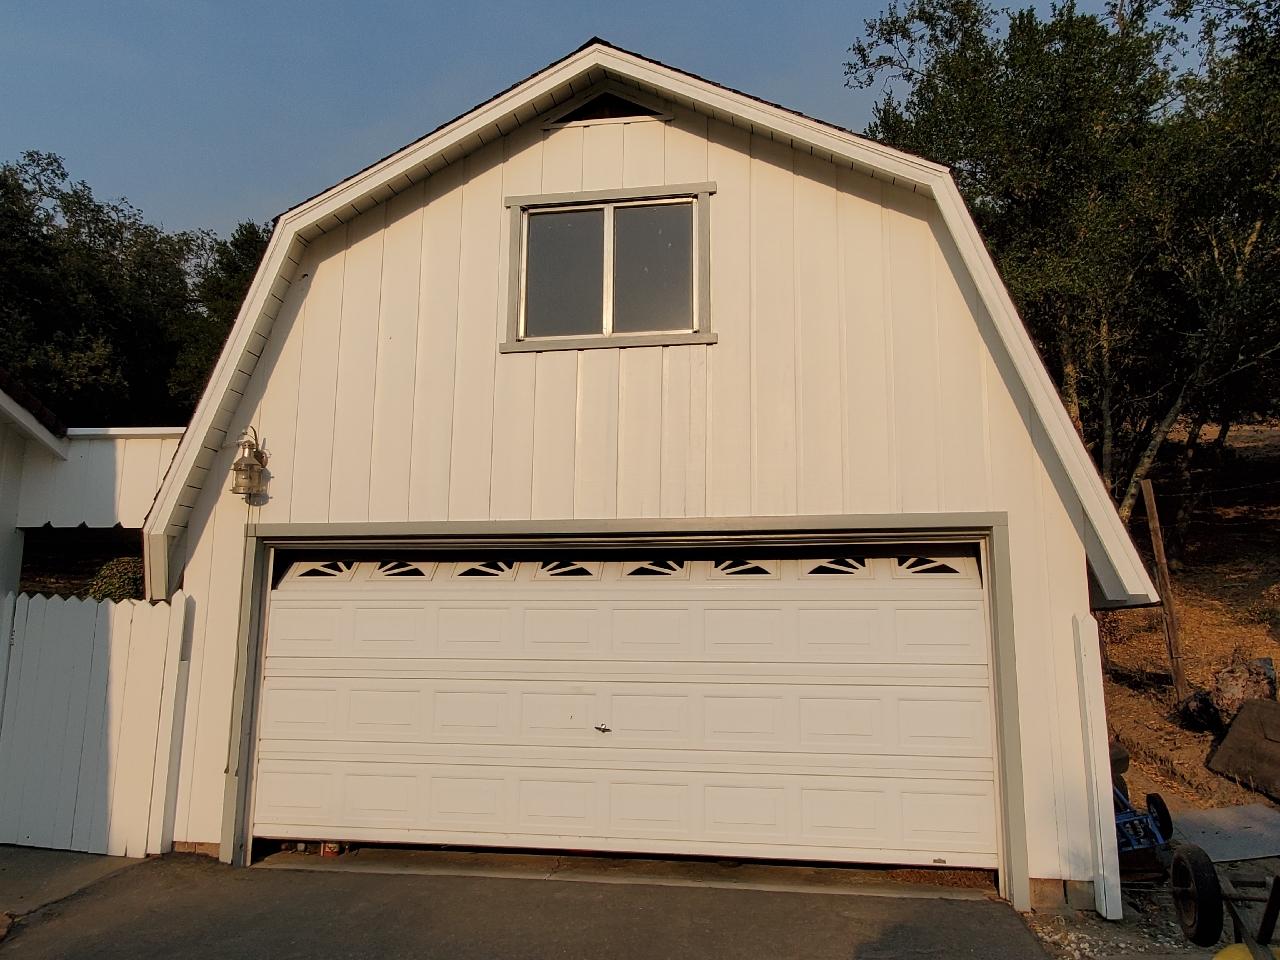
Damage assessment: no_damage